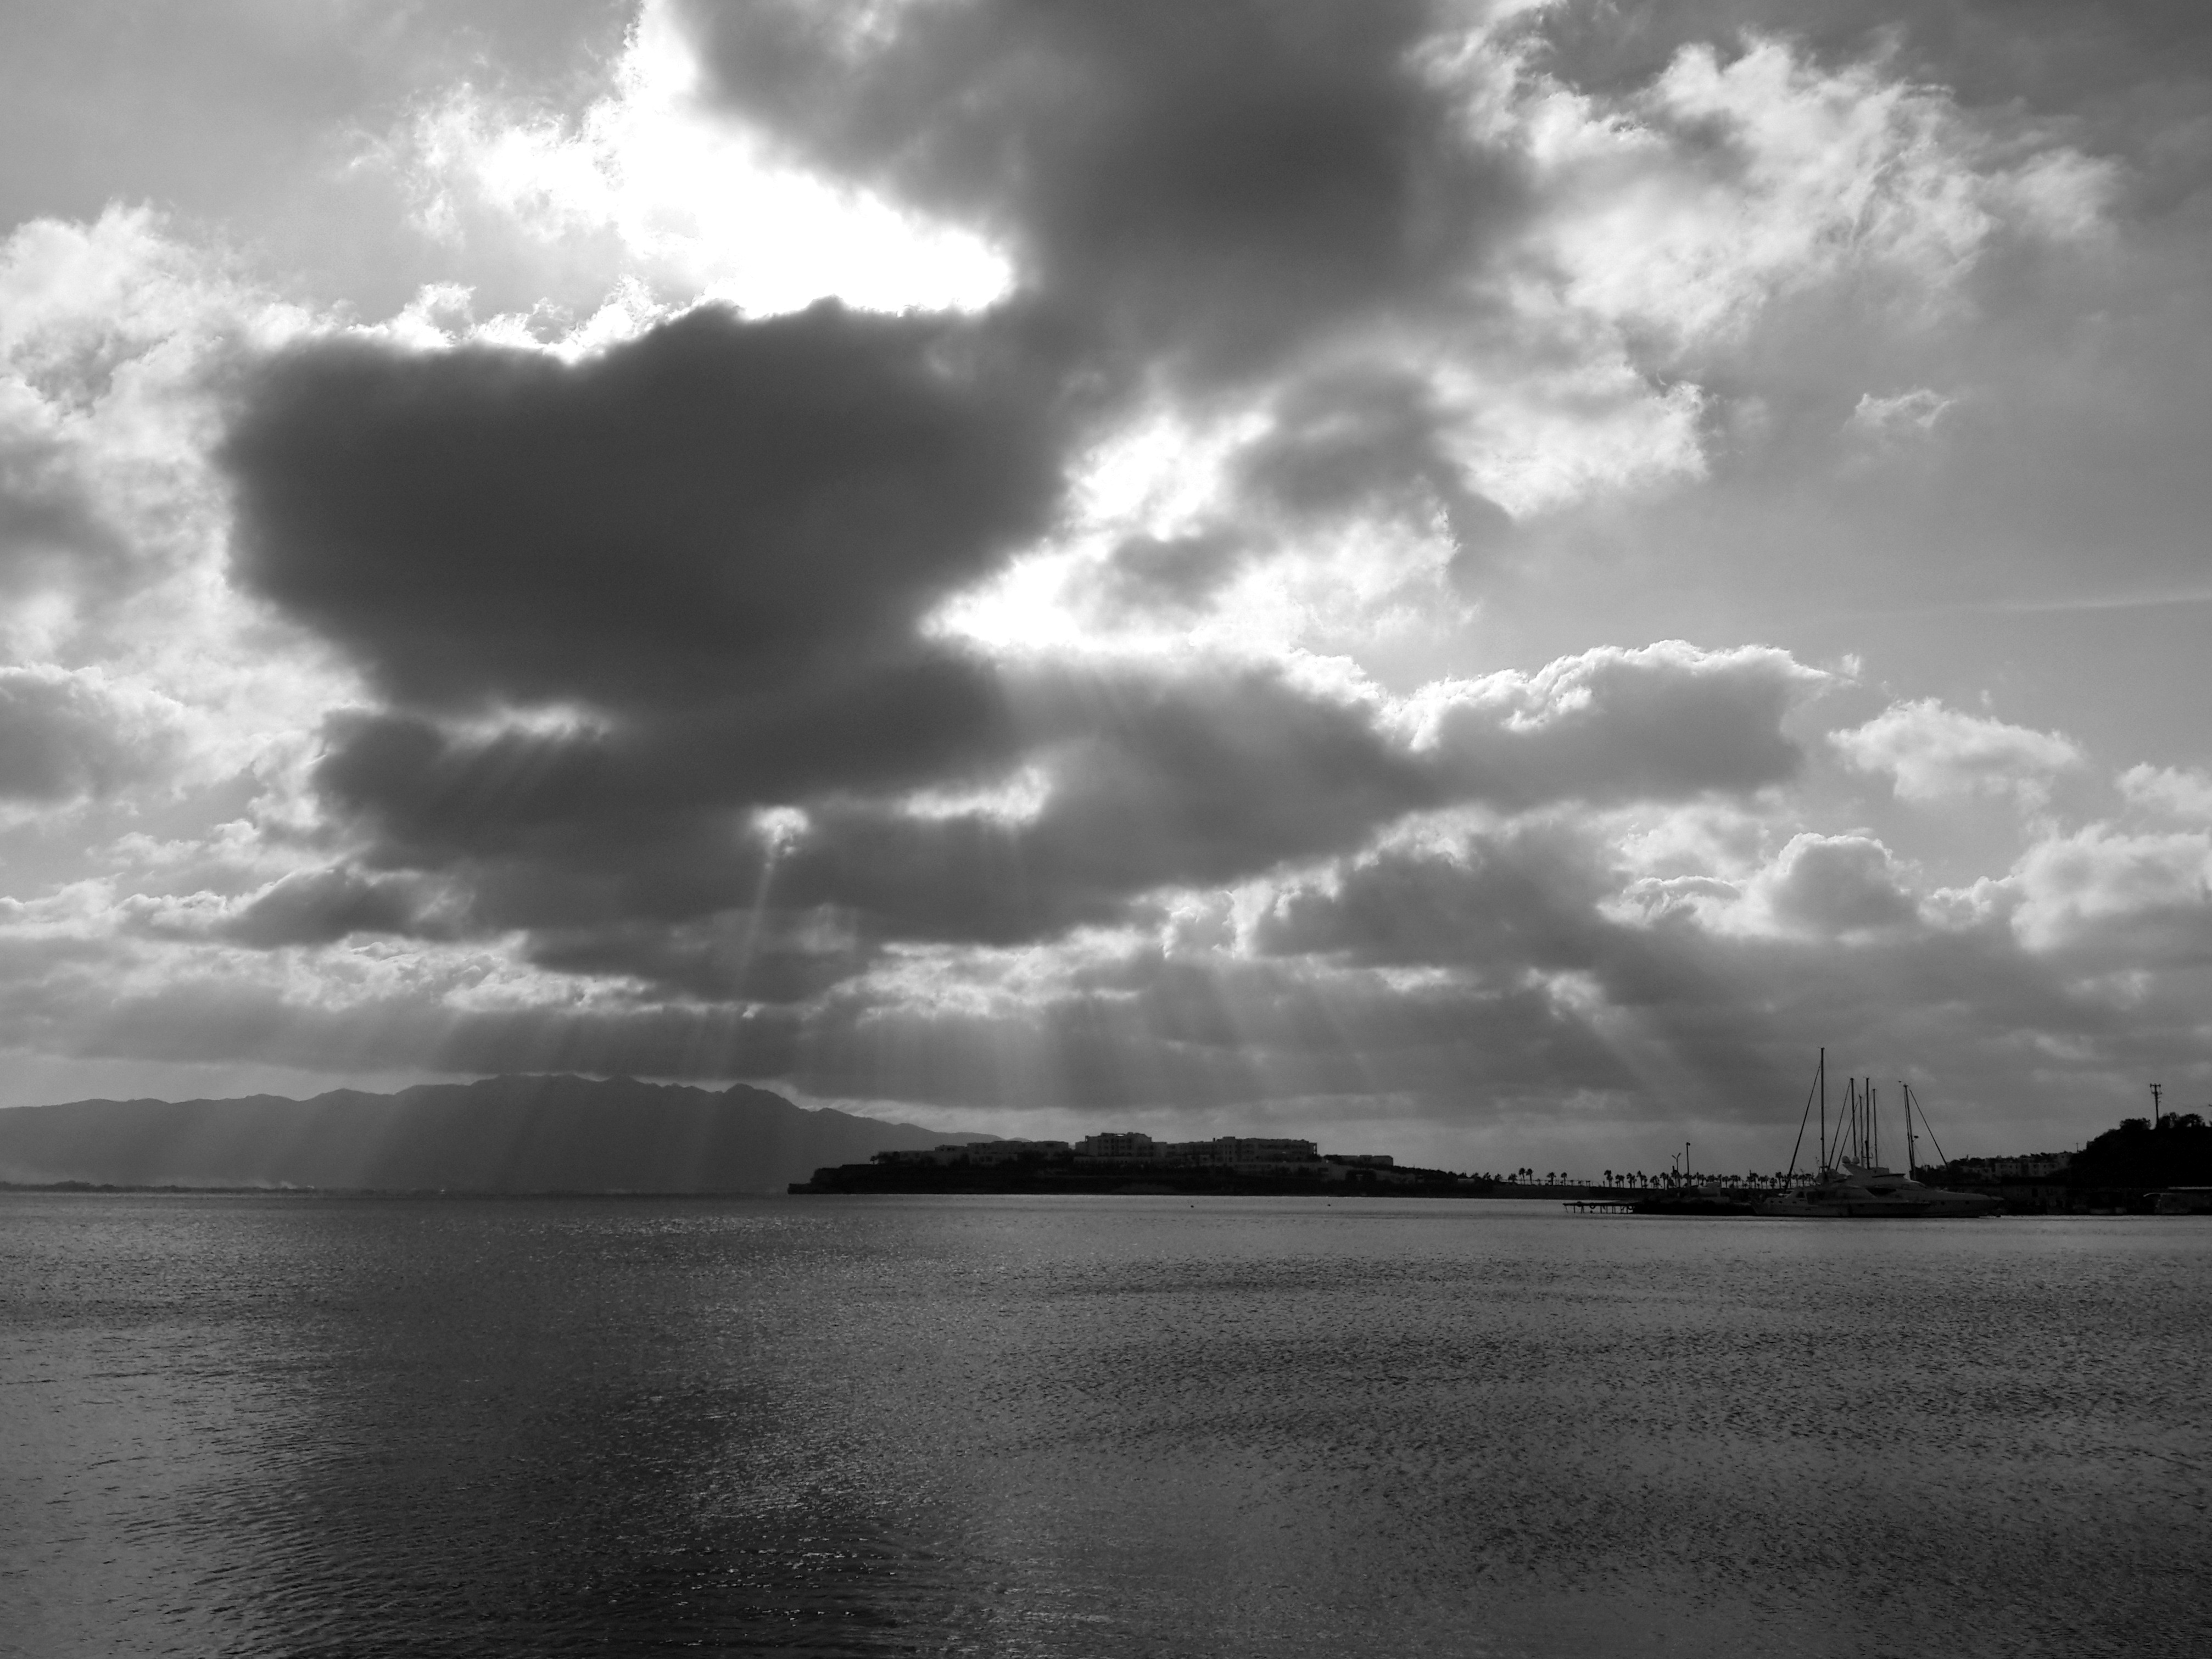
souldivider, bw, black, white, sea, cloud, rays, sky, nature, black and white, horizon, water, monochrome photography, daytime, atmospheric phenomenon, calm, atmosphere, monochrome, cumulus, photography, landscape, sound, sunlight, stock photography, tree, coast, meteorological phenomenon, ocean, evening, style